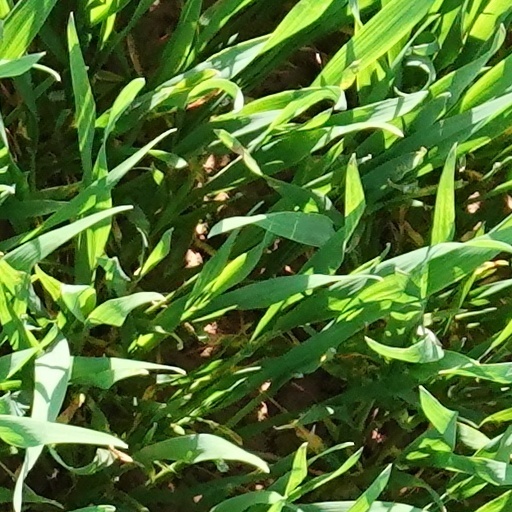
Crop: wheat